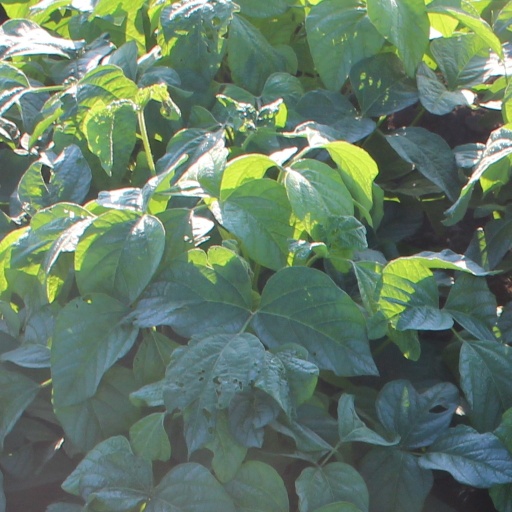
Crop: soybean